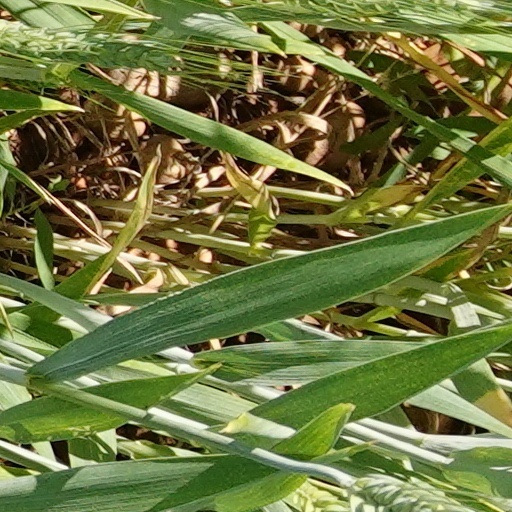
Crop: wheat